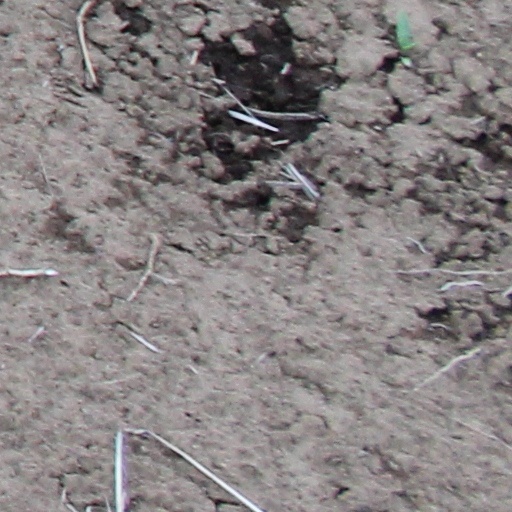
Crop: wheat